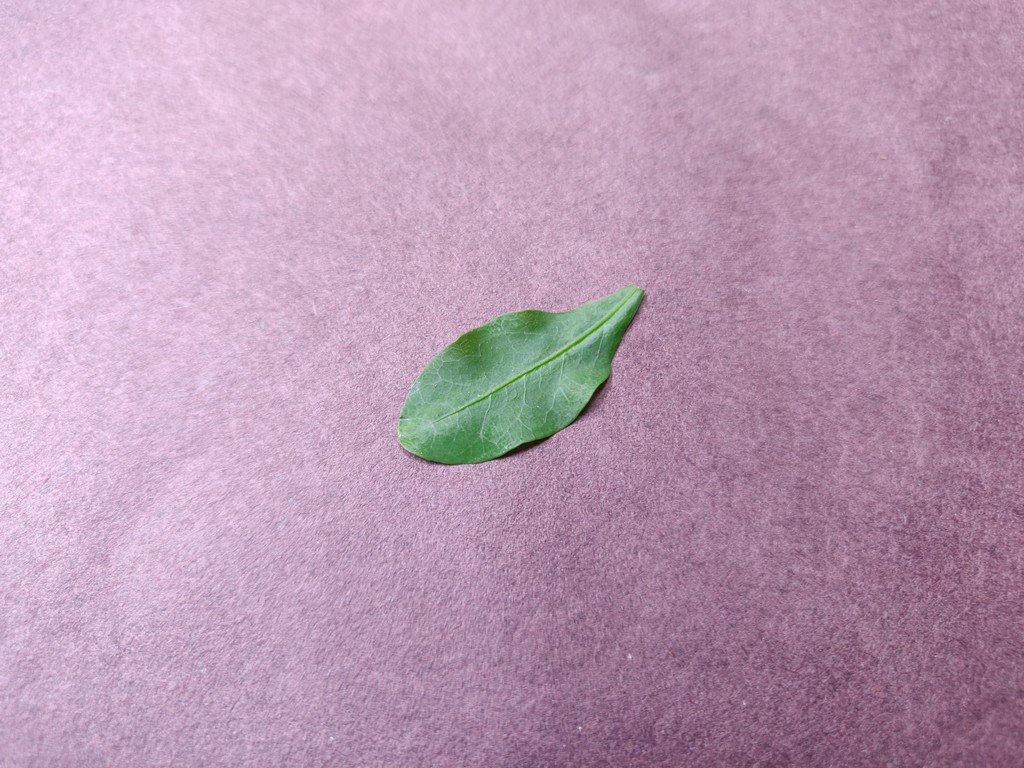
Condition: Healthy
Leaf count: single
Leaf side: front